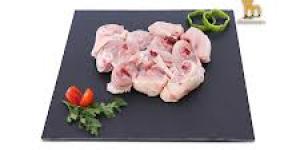
gallina del cura